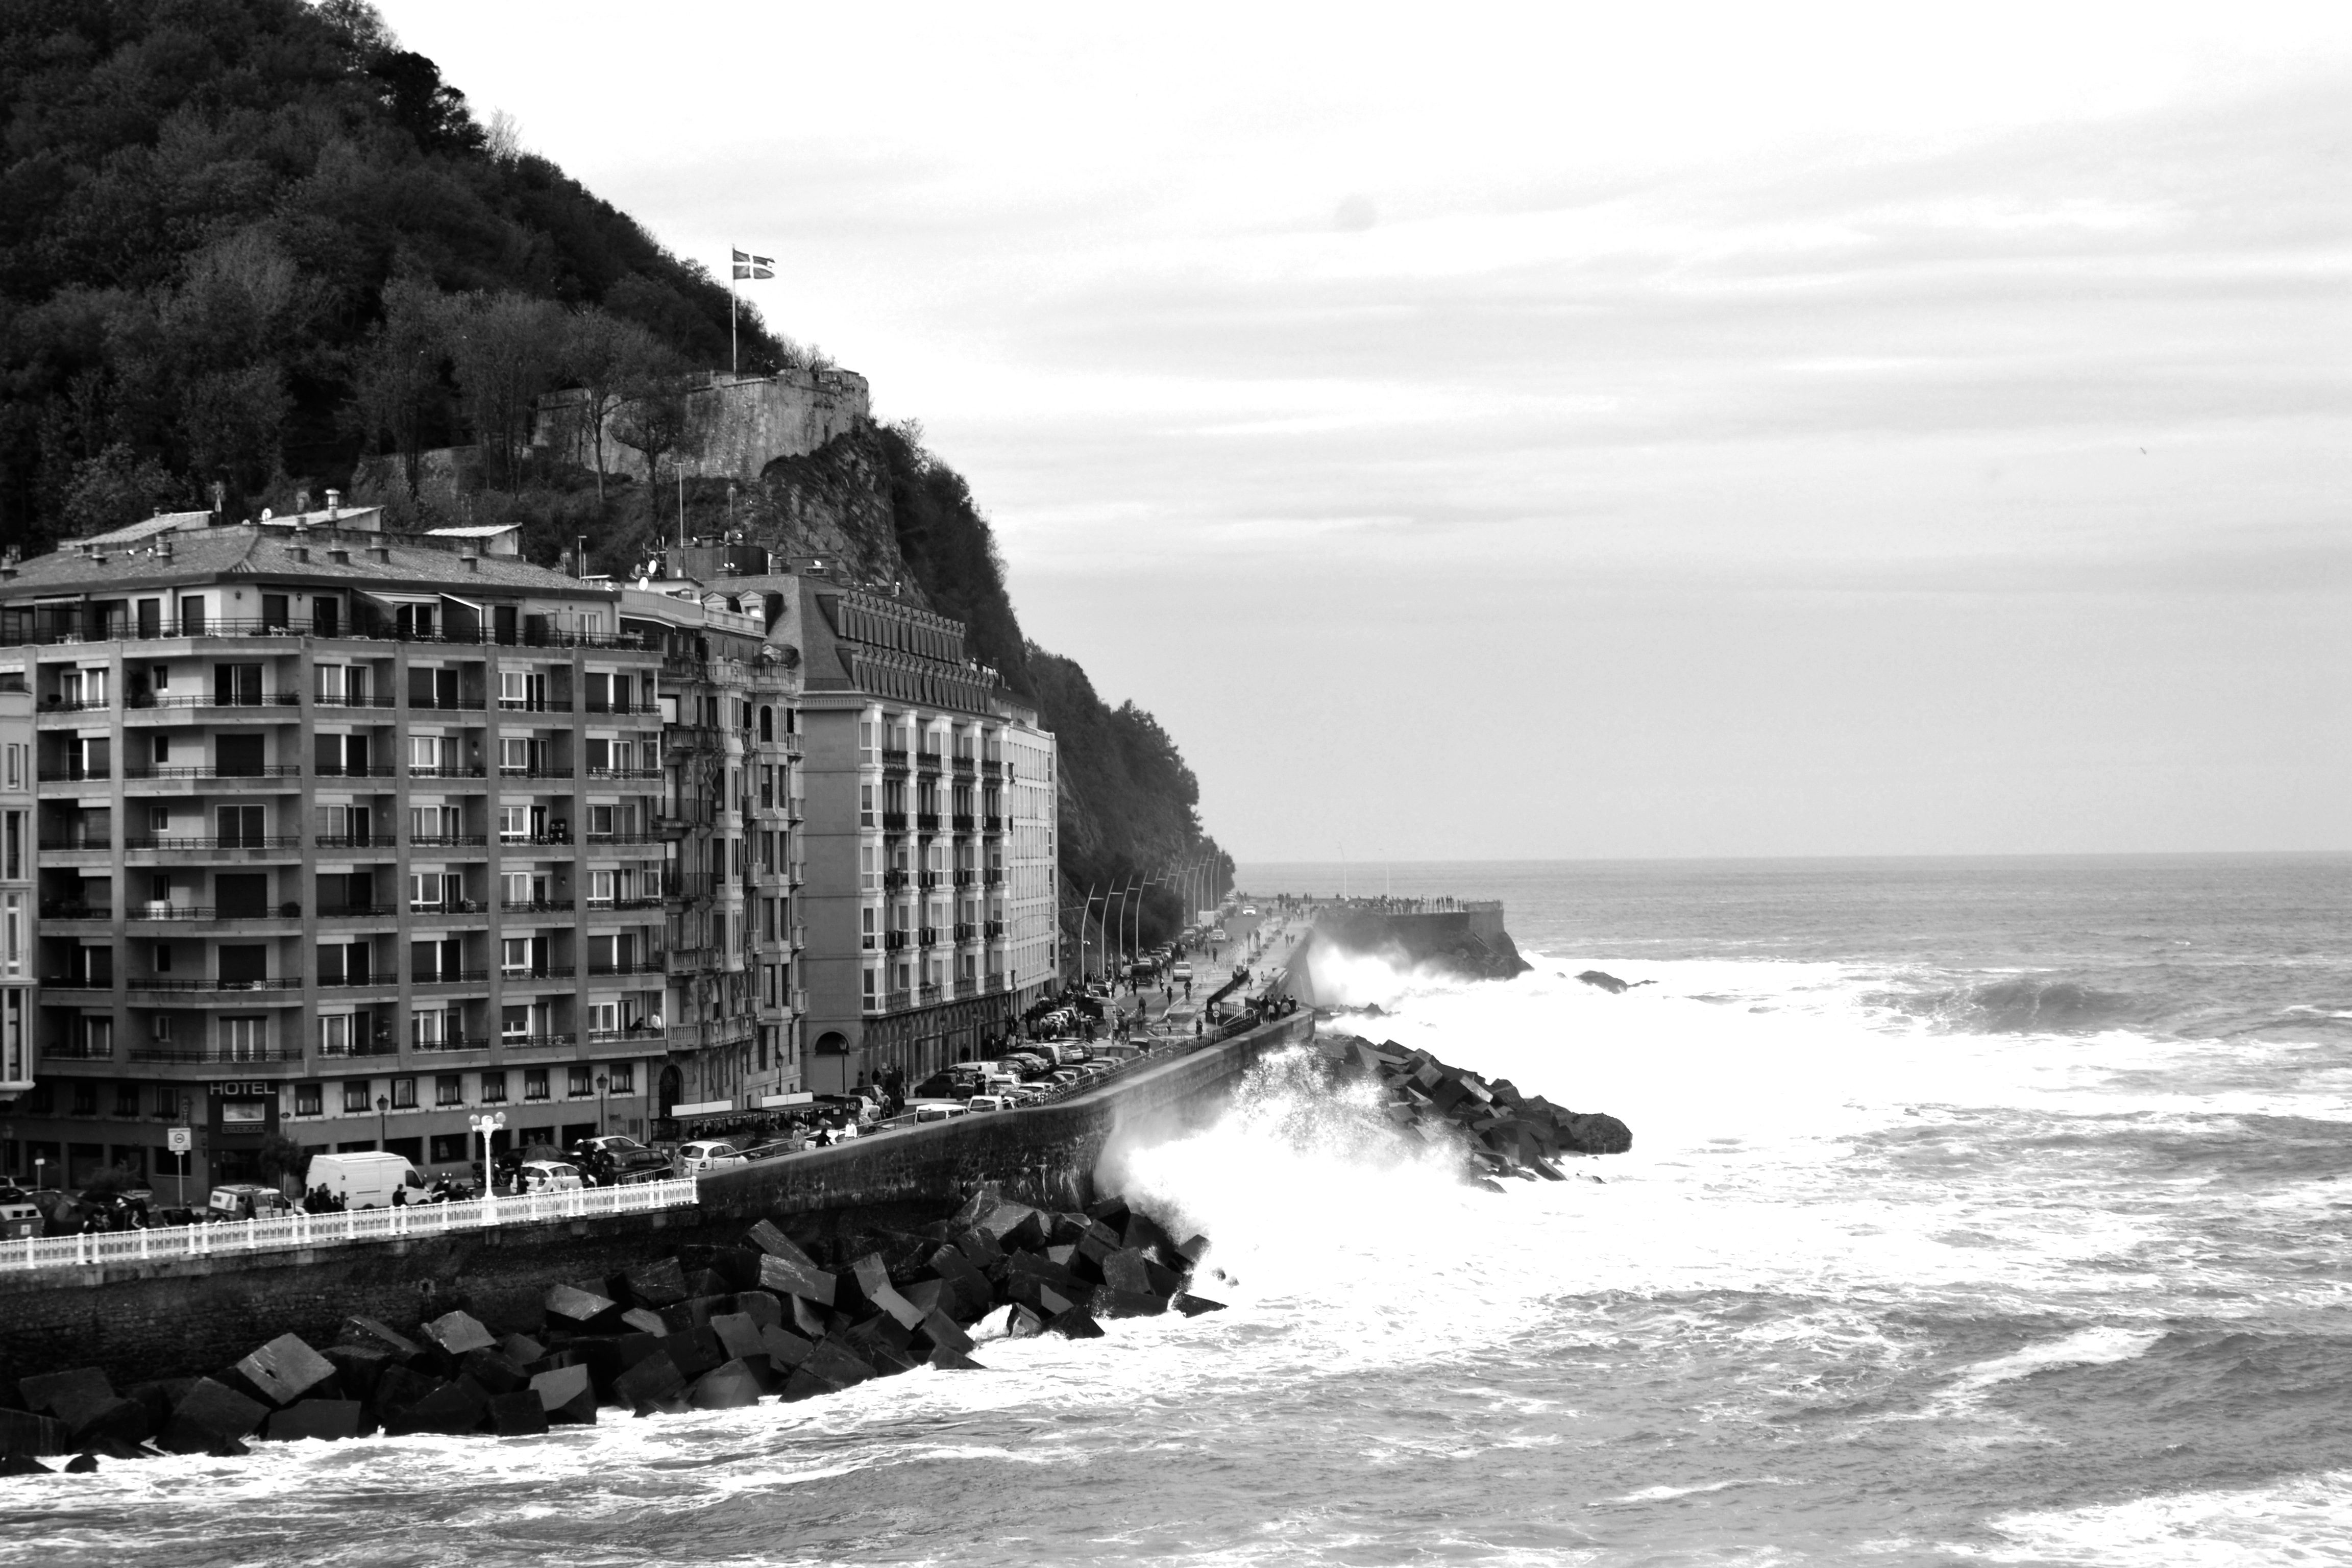
sea, coast, ocean, black and white, shore, wave, cliff, vehicle, bay, monochrome, terrain, body of water, monochrome photography